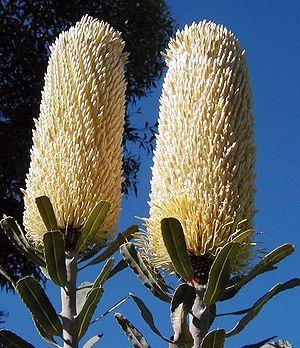
Banksia sceptrum est une espèce de plantes de la famille des Proteaceae que l'on rencontre en Australie-Occidentale près de la côte centre-ouest de Geraldton et au nord jusqu'à Hamelin Pool en passant par Kalbarri. Il s'étend à l'intérieur des terres jusqu'à Mullewa.